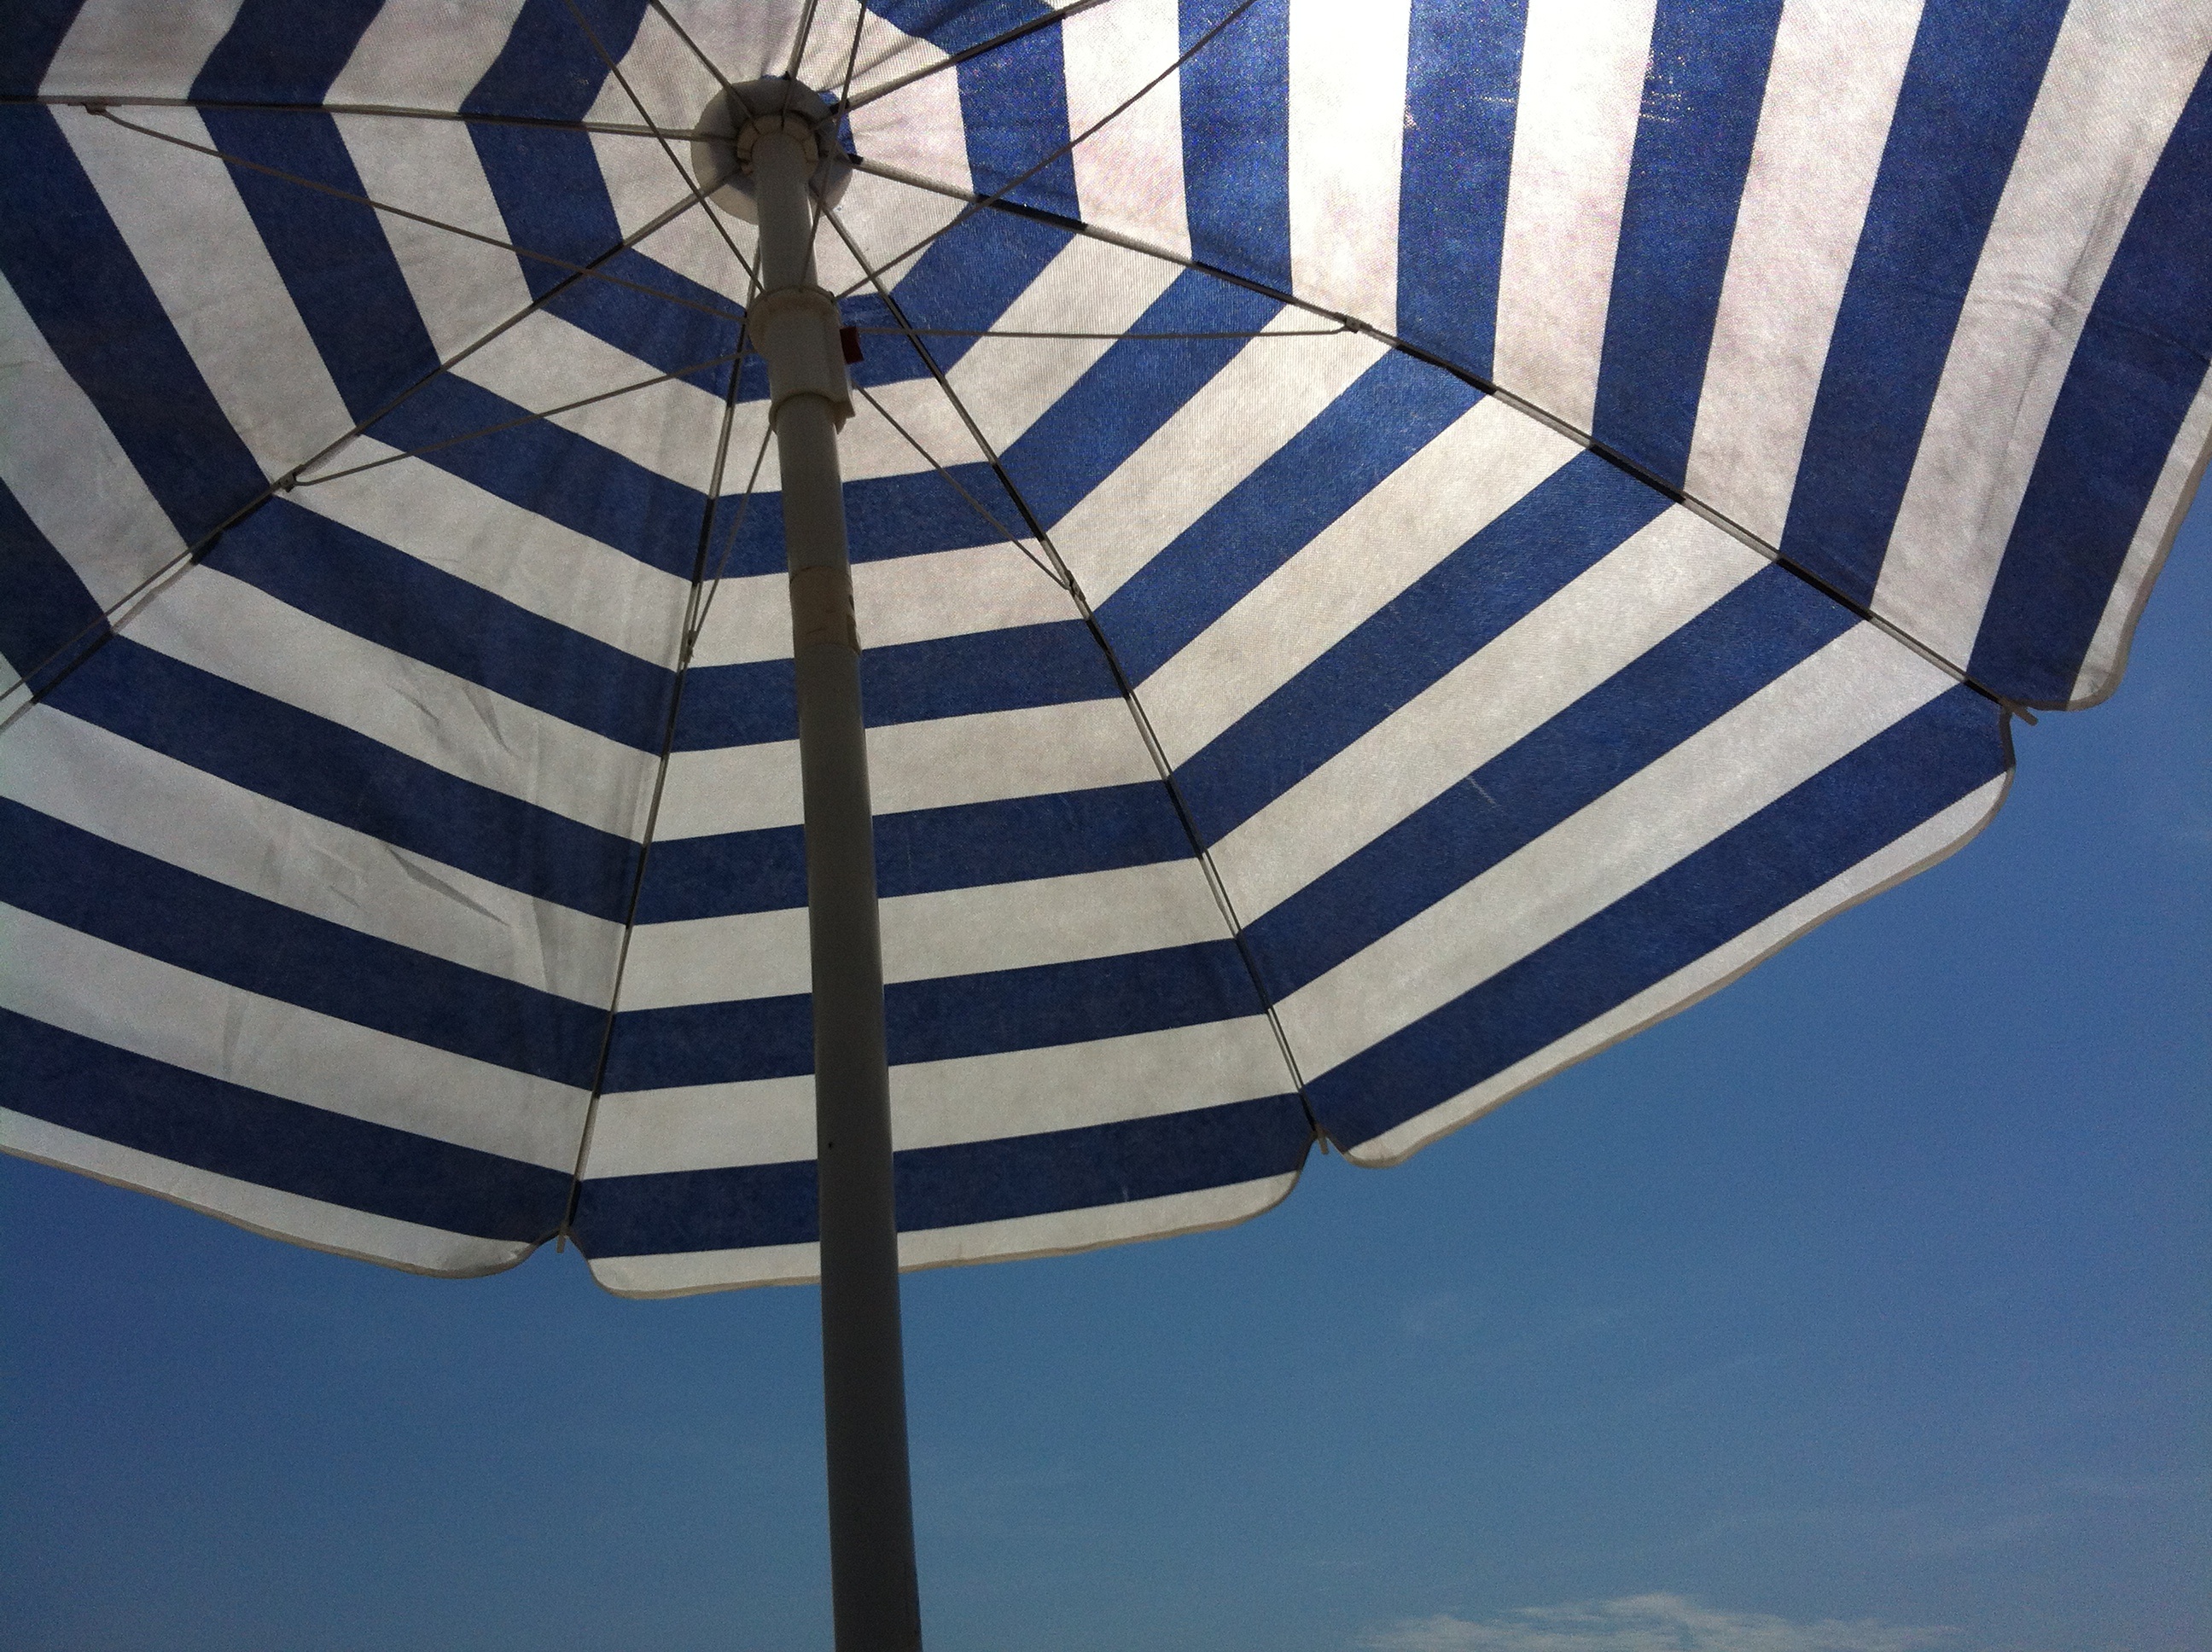
wing, sky, white, wind, summer, umbrella, flag, holiday, blue, symmetry, parasol, fashion accessory